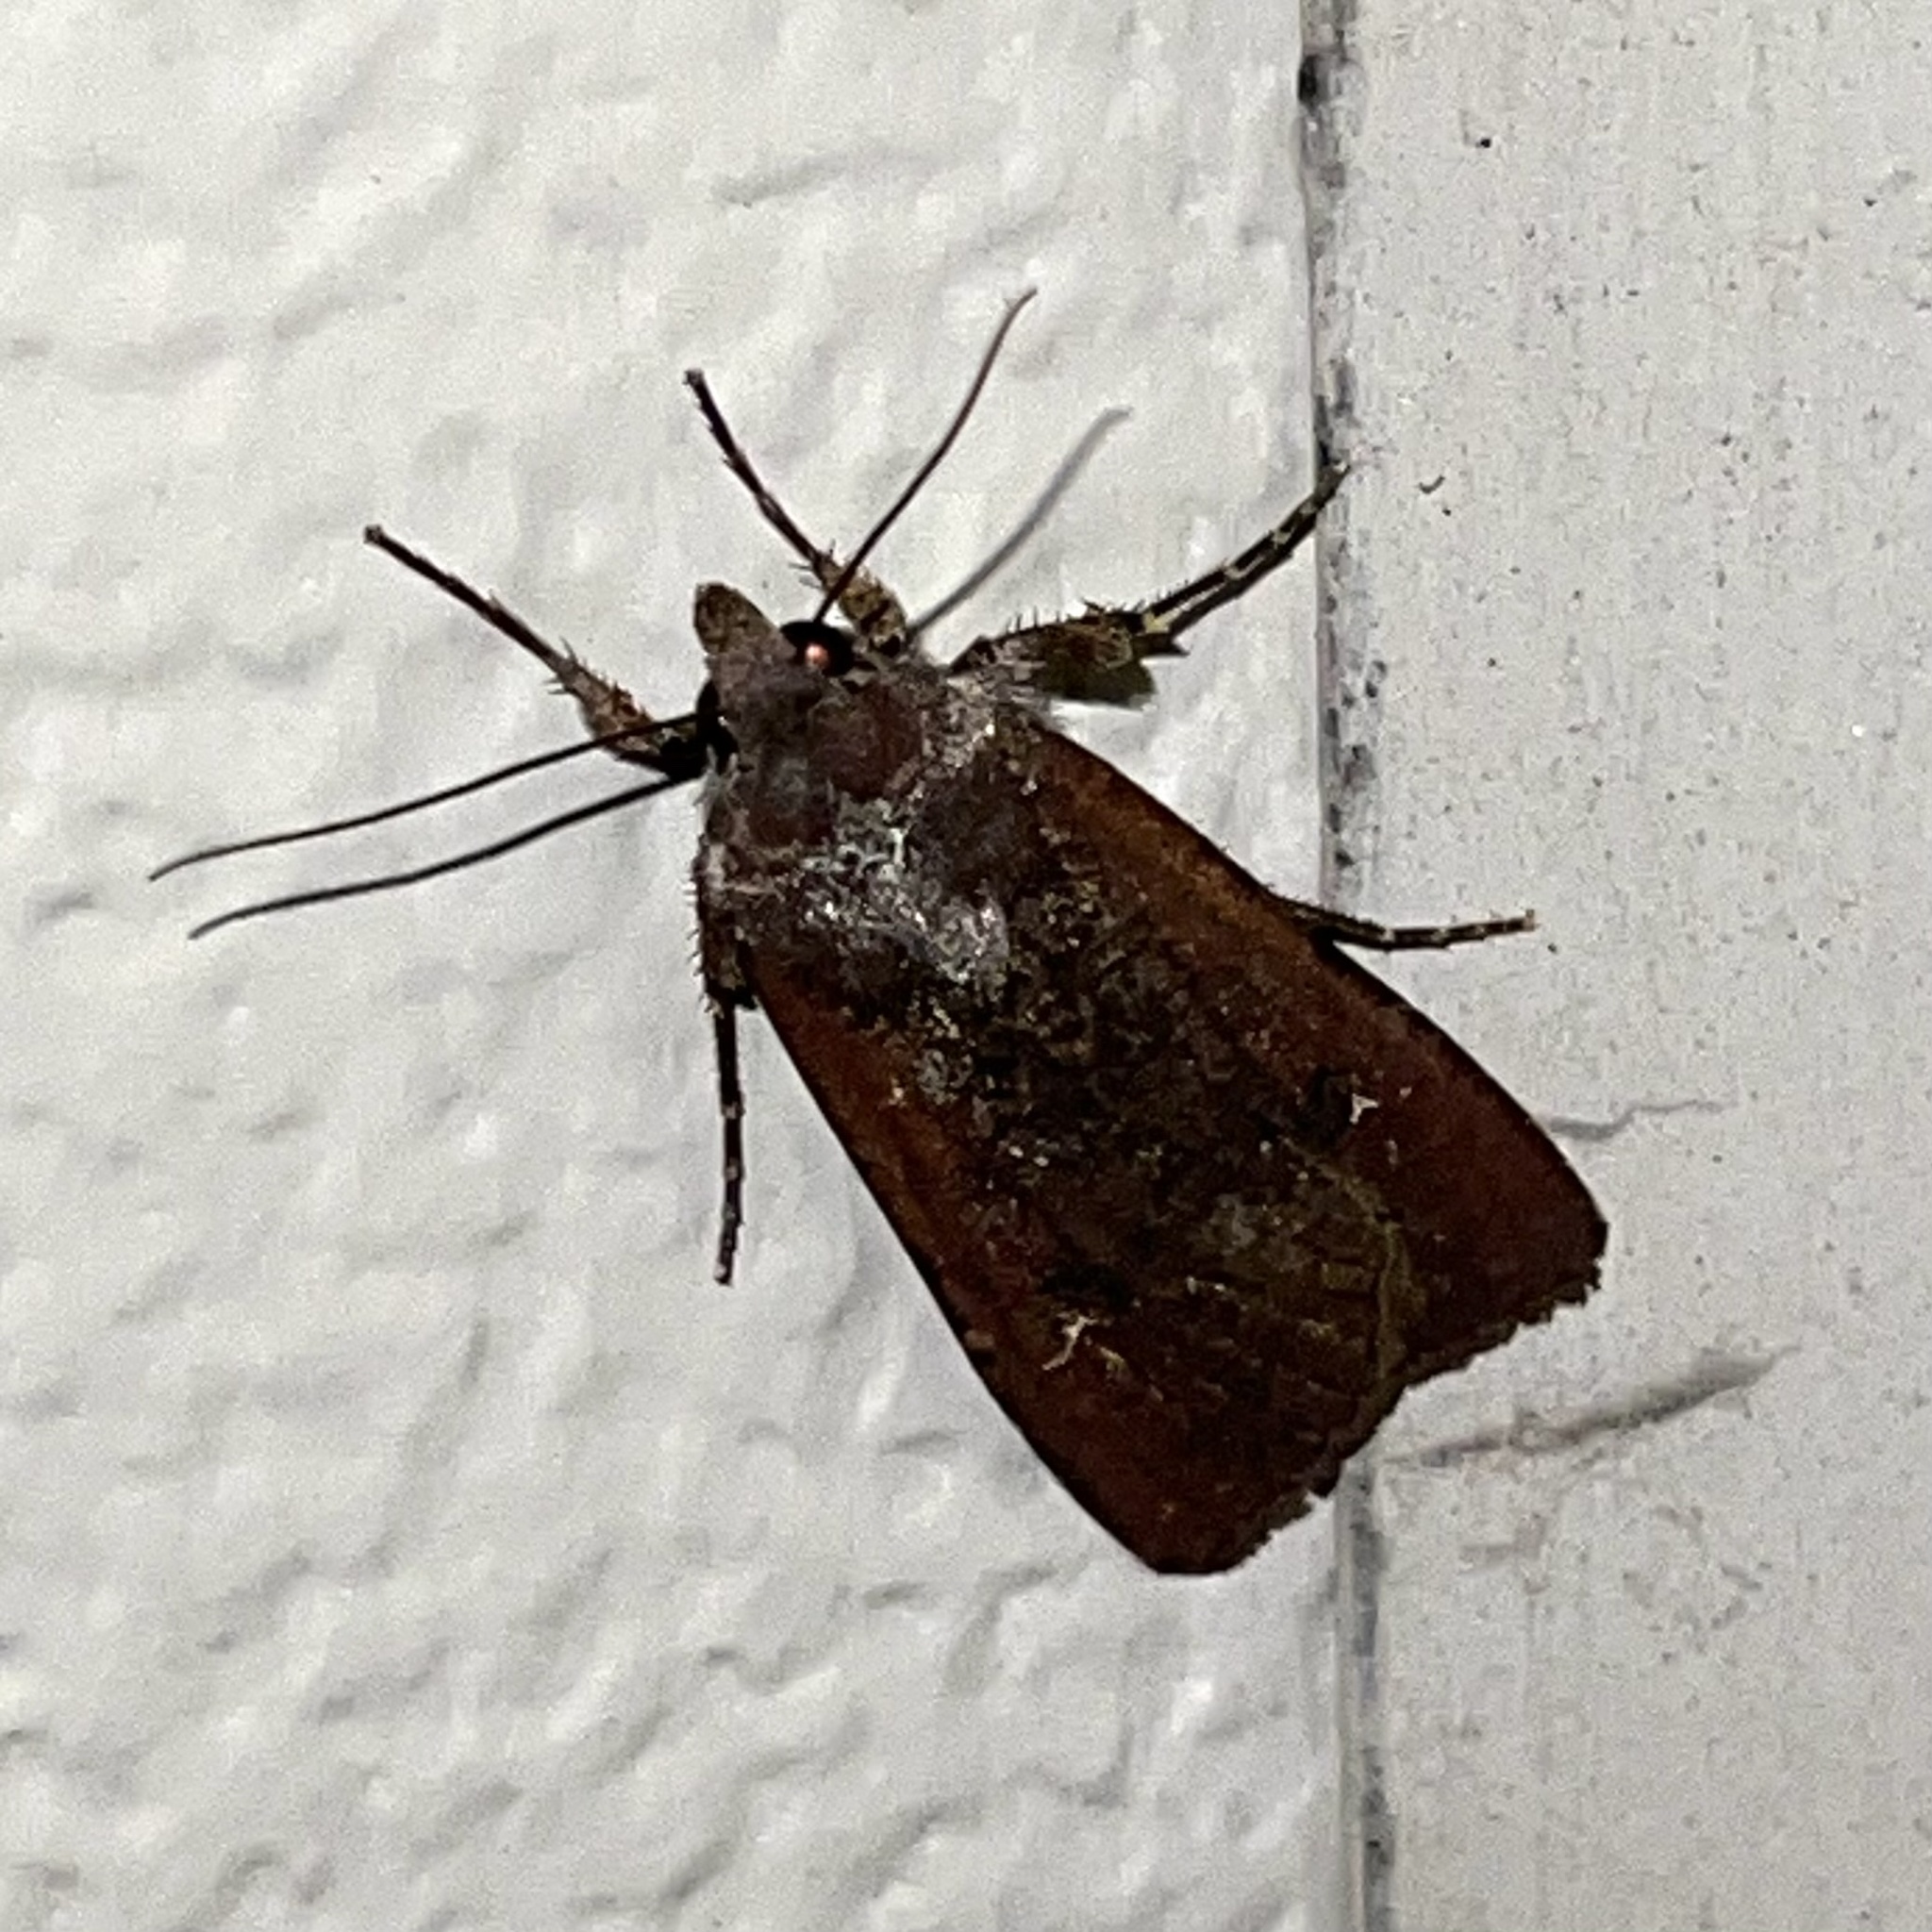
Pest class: cutworms